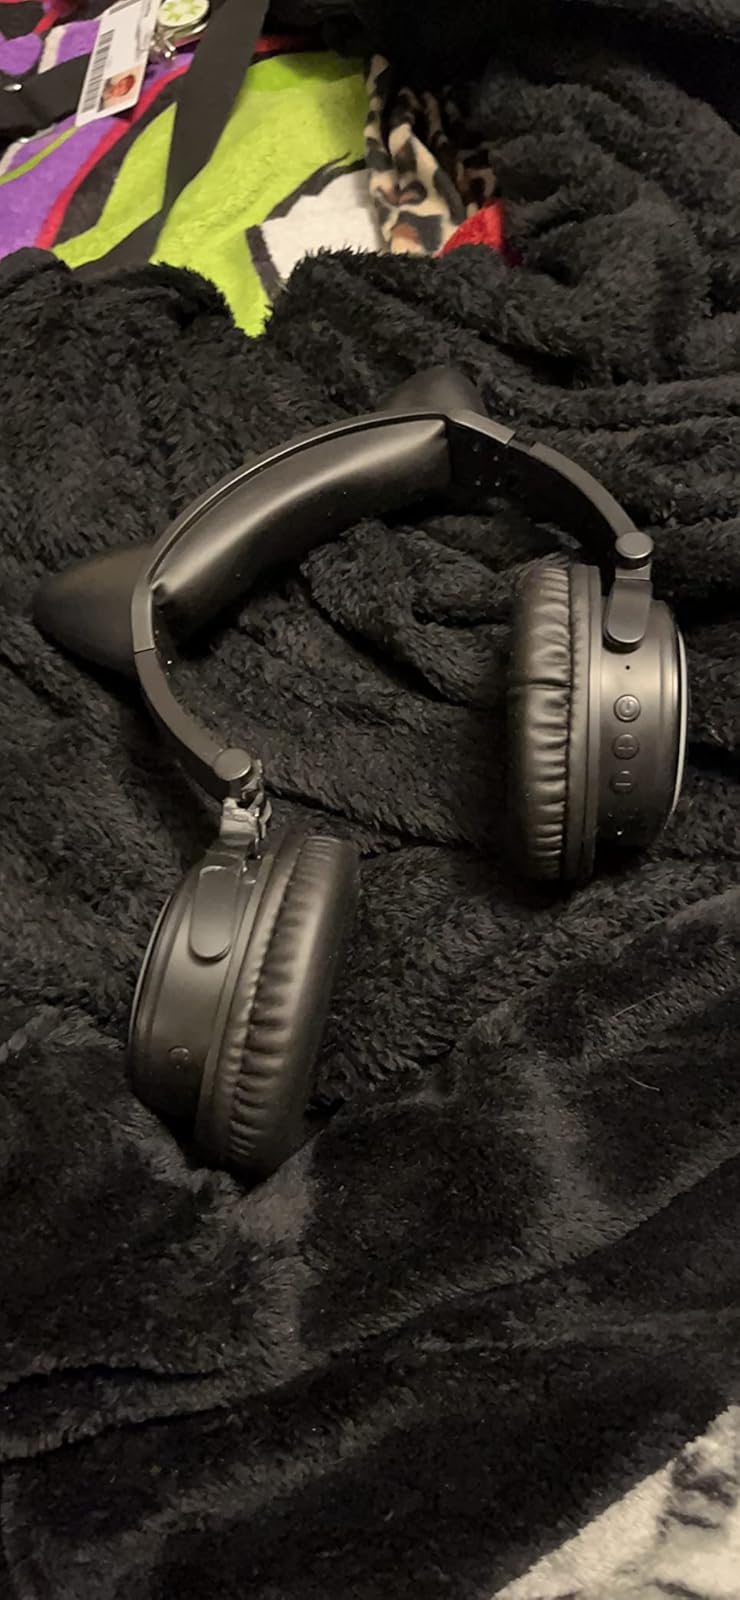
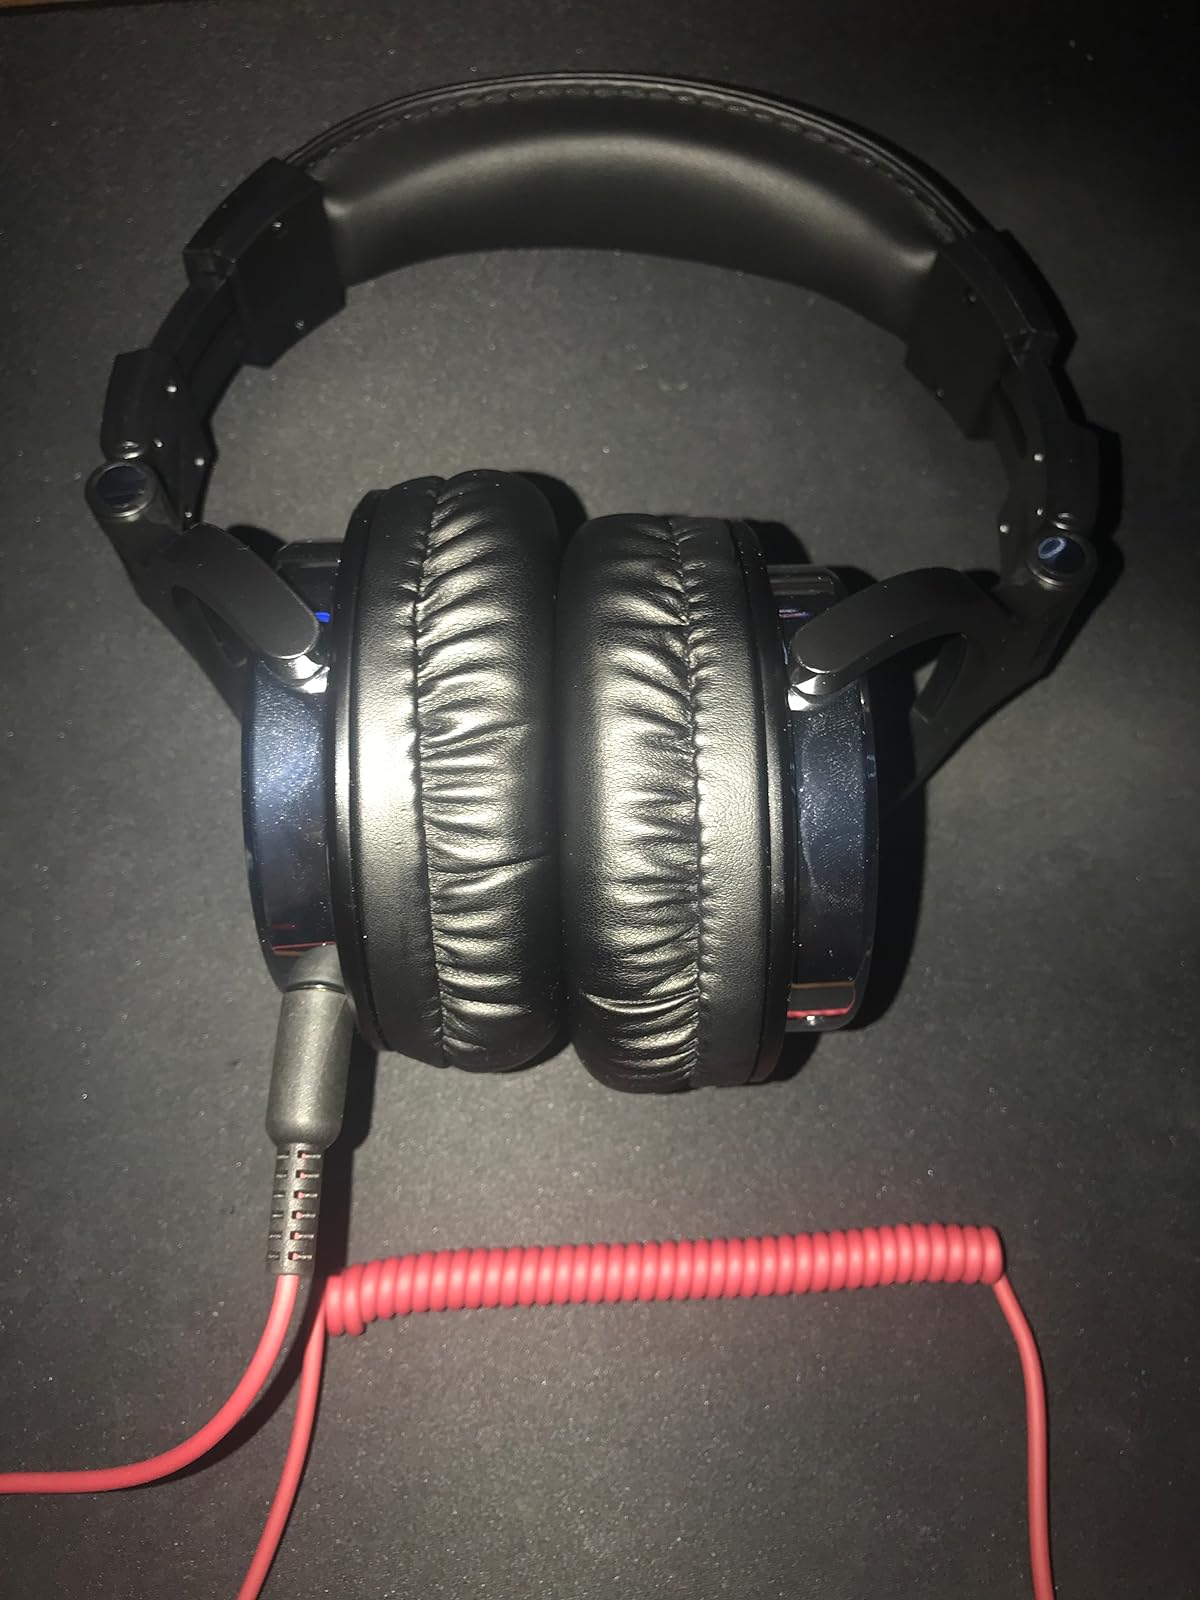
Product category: headphones
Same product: no